See You Yesterday

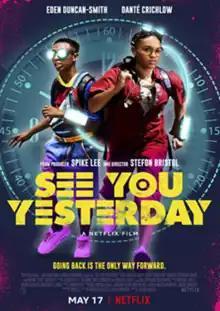
Official release poster

See You Yesterday is a 2019 American science fiction film directed by Stefon Bristol with a screenplay by Bristol and Fredrica Bailey based on Bristol's 2017 short film of the same name. It stars Eden Duncan-Smith, Danté Crichlow, Marsha Stephanie Blake, and Brian "Stro" Bradley.